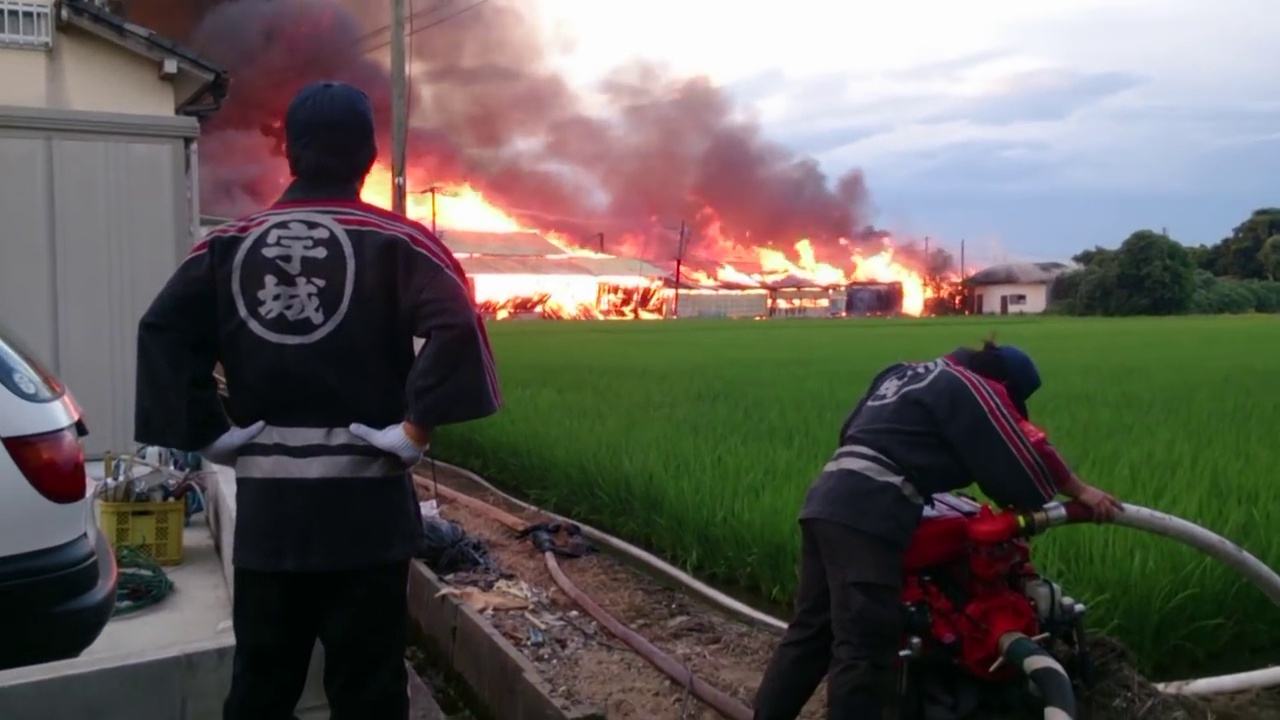
Fire: yes
Smoke: yes